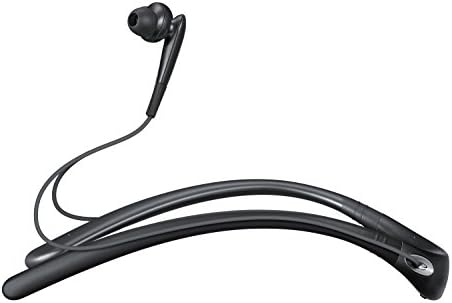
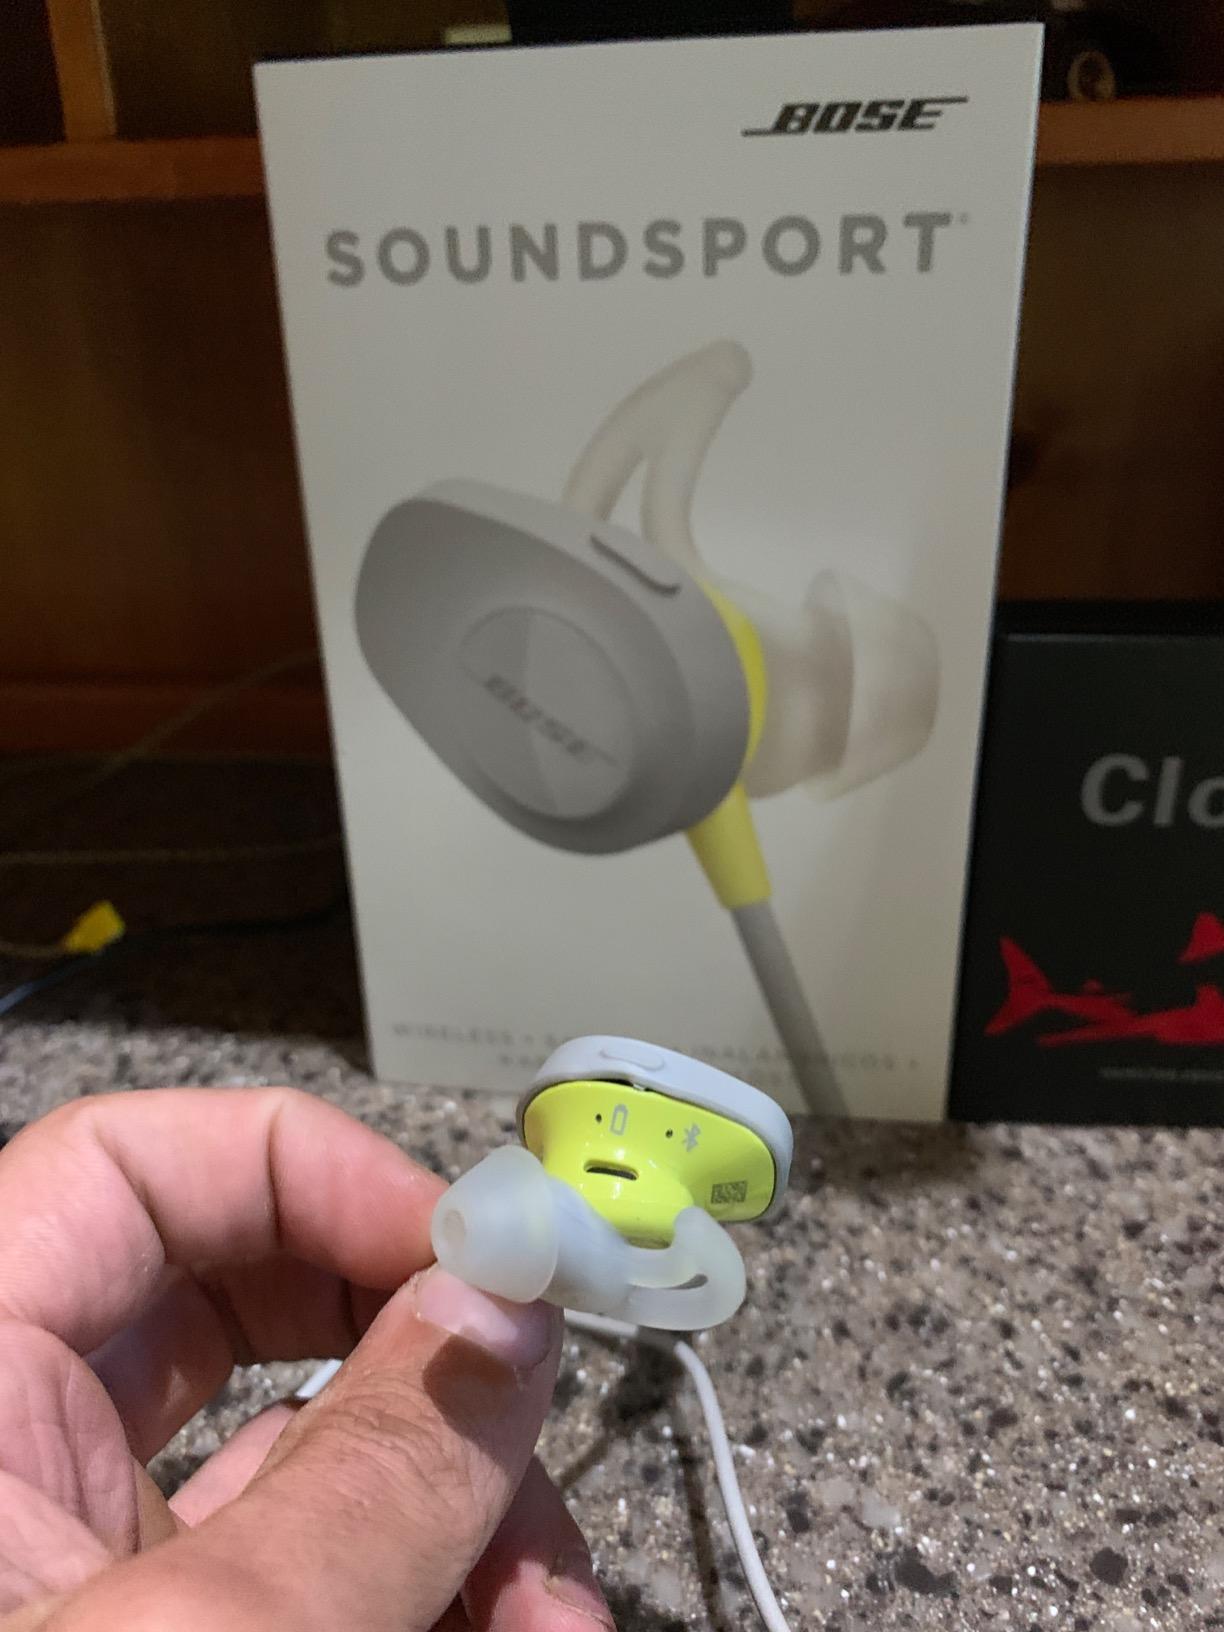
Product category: headphones
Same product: no